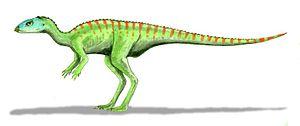
Cet article présente une liste de fossiles classés par pays.
Gasparinisaura est un genre éteint de dinosaures herbivores ornithopodes datant du Crétacé supérieur.
Iguanodontidae, les iguanodontidés, forment une famille de dinosaures ornithischiens ornithopodes de l'infra-ordre des Iguanodontia ou « iguanodontes », à laquelle appartiennent les genres Iguanodon, Mantellisaurus, Ouranosaurus ou davantage selon les classifications.